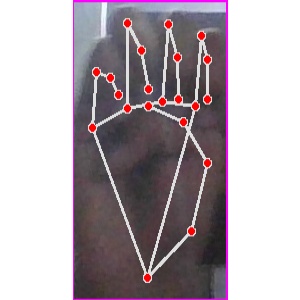
अक्षर: म